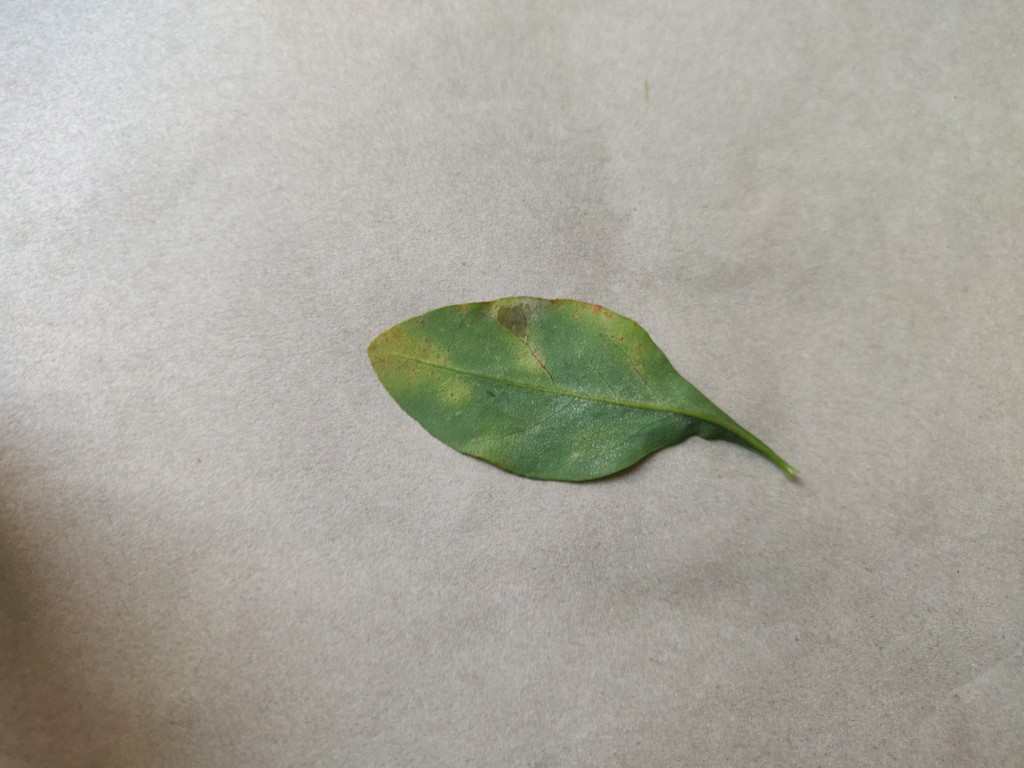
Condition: Unhealthy
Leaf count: single
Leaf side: back